Hale-Boynton House

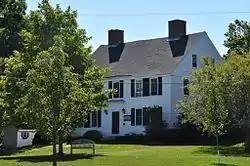

The Hale-Boynton House is a historic house on Middle Street in Newbury, Massachusetts. The house is now part of the campus of The Governor's Academy, where it is referred to as "Boynton House". It was built in 1764, and is notable for its well-preserved Georgian architecture, and for its association with the inventor E. Moody Boynton. The house was added to the National Register of Historic Places in 1983.